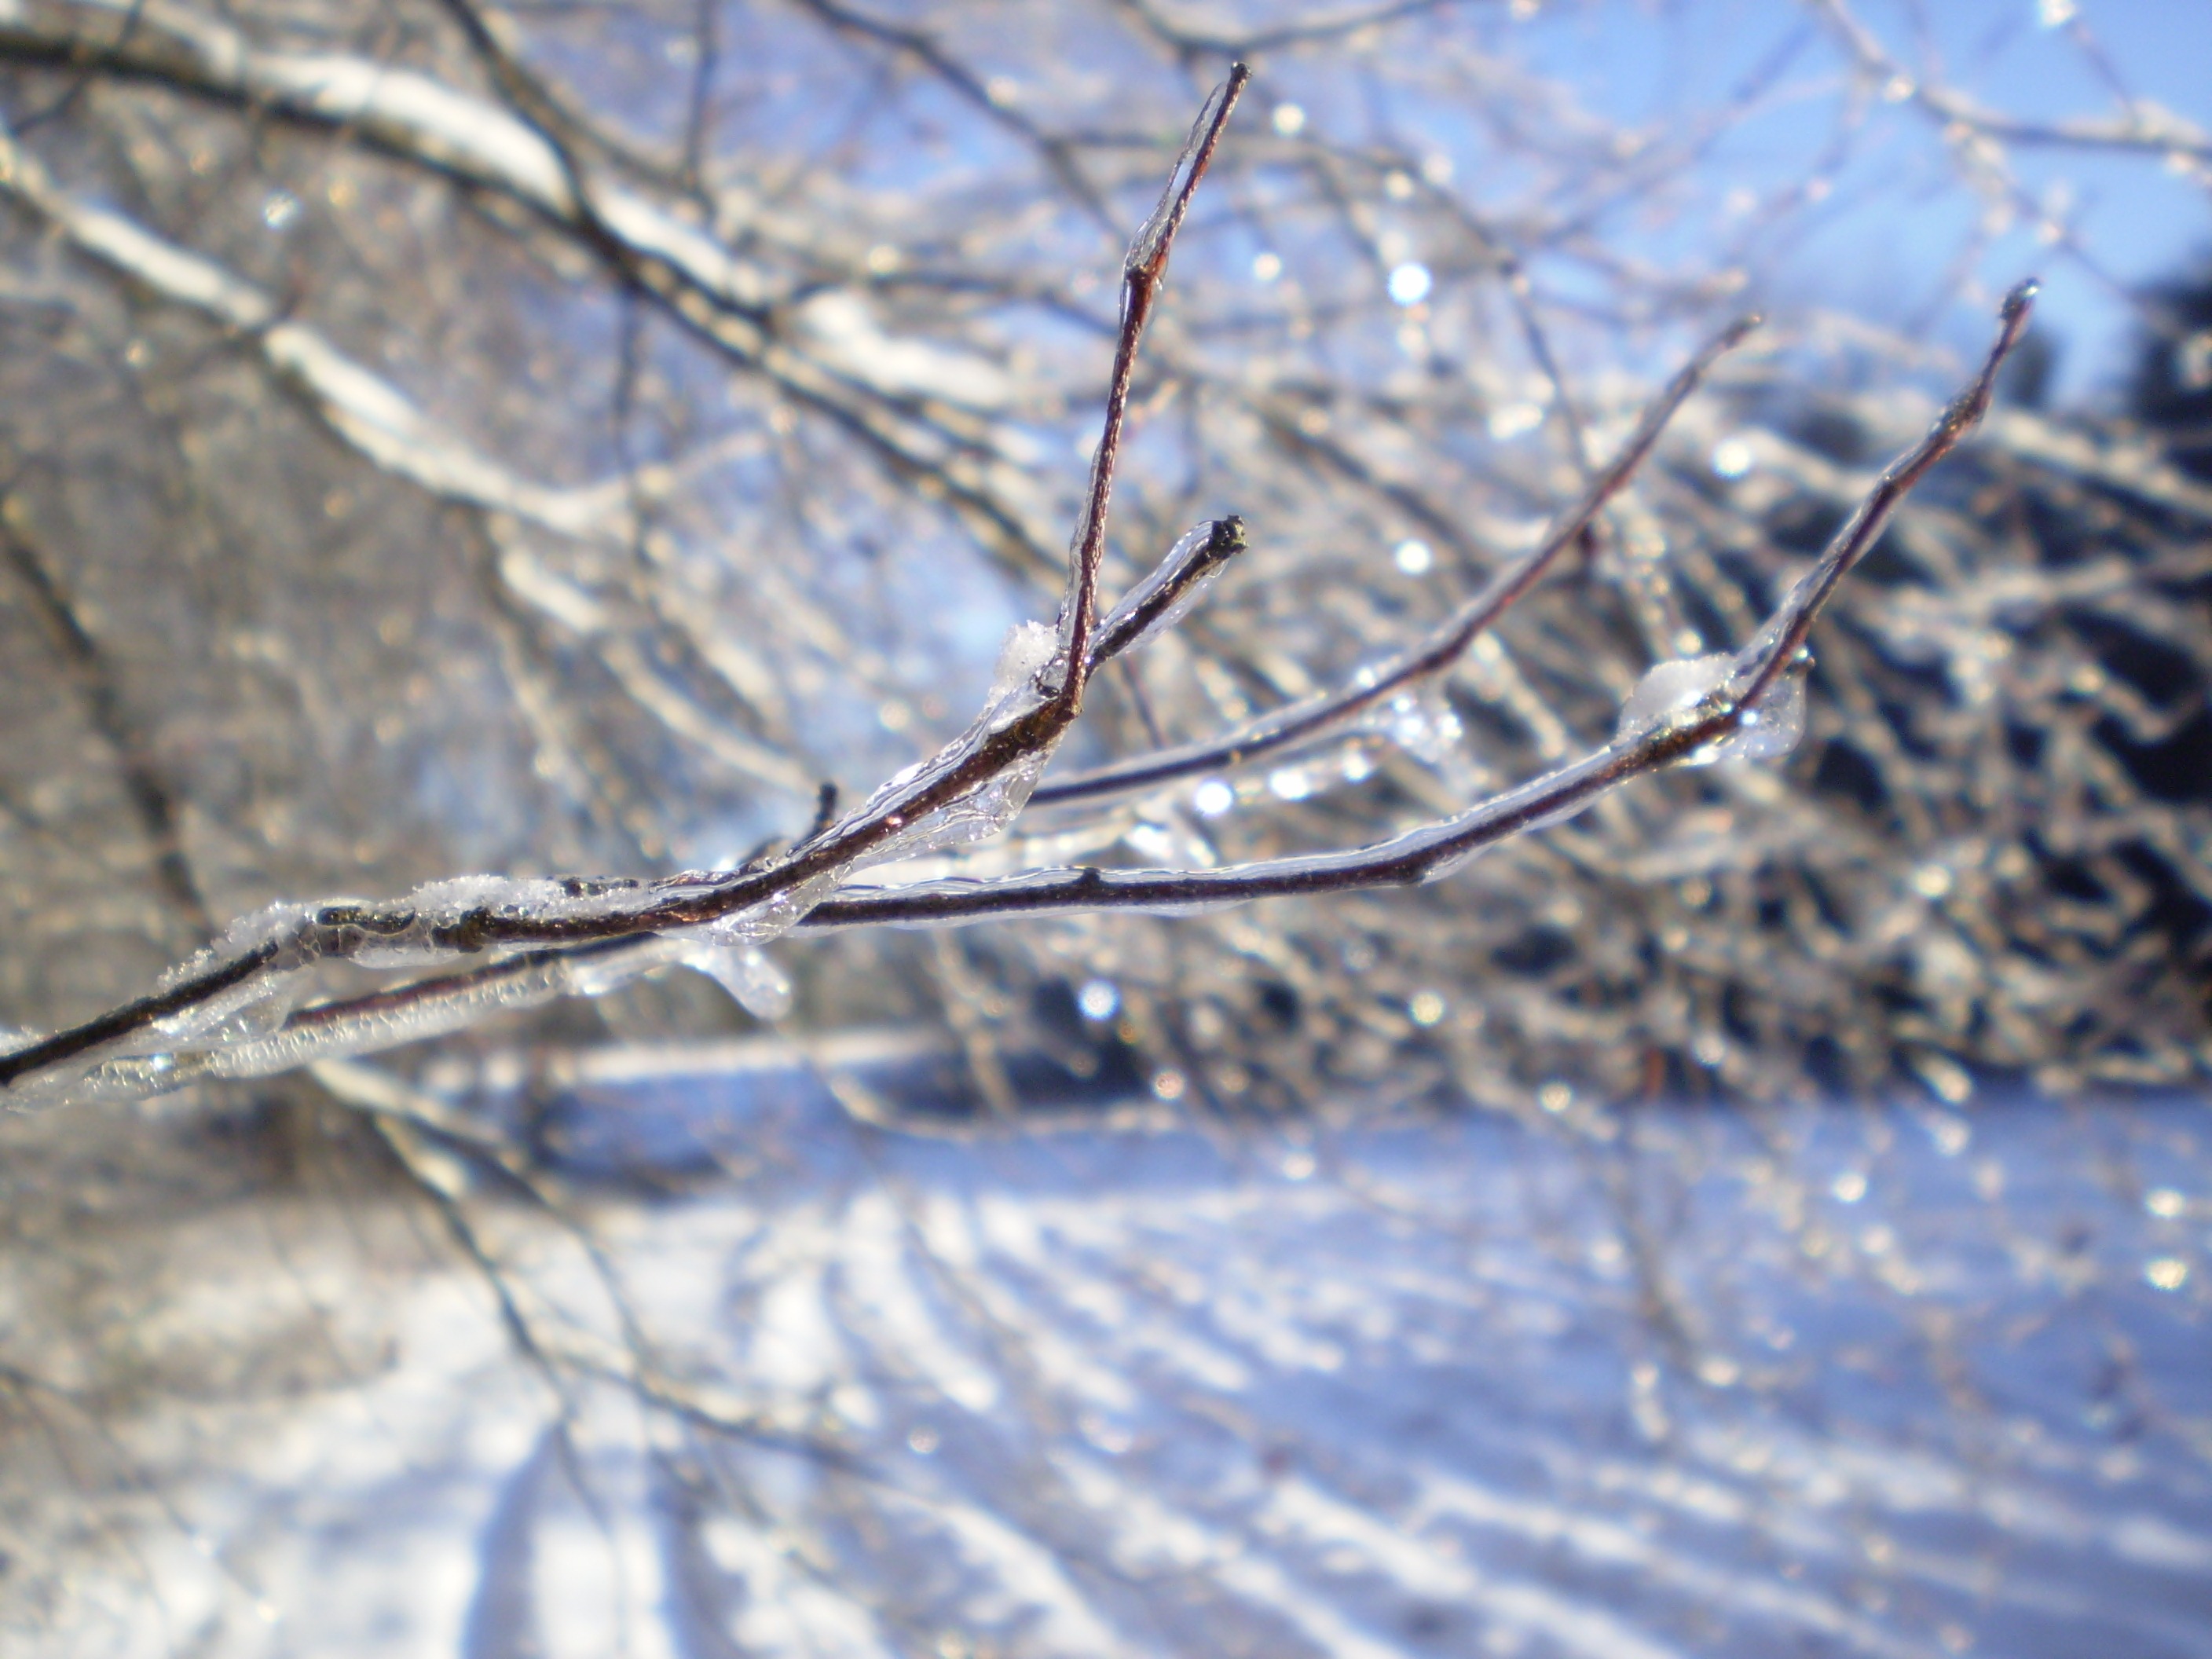
tree, water, nature, outdoor, branch, snow, winter, plant, leaf, flower, frost, pine, ice, weather, holiday, freeze, frozen, christmas, fir, season, twig, snowflake, glitter, sparkle, snowfall, close up, scene, blizzard, magic, december, frosty, freezing, temperature, macro photography, wintertime, plant stem